Erkki Huttunen

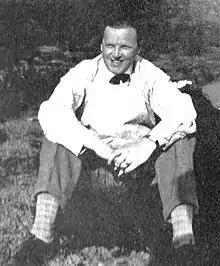

Erkki Juhani Huttunen (18 May 1901 – 17 November 1956) was a Finnish architect known for his Functionalist works. He graduated from the Helsinki University of Technology in 1927.